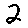
Label: 2